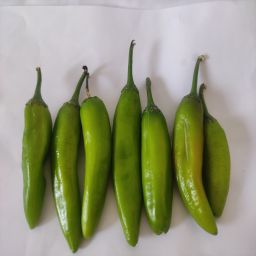
Crop: New Mexico Green Chile
Quality: Unripe